1990 Umbrian regional election

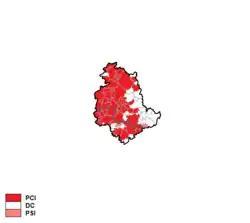
Largest party by municipality

The Italian Communist Party was by far the largest party, even if it lost several votes from the previous election in 1985. After the election, Francesco Mandarini, the incumbent Communist President, continued to govern the Region at the head of a left-wing coalition with the Italian Socialist Party (Popular Democratic Front).